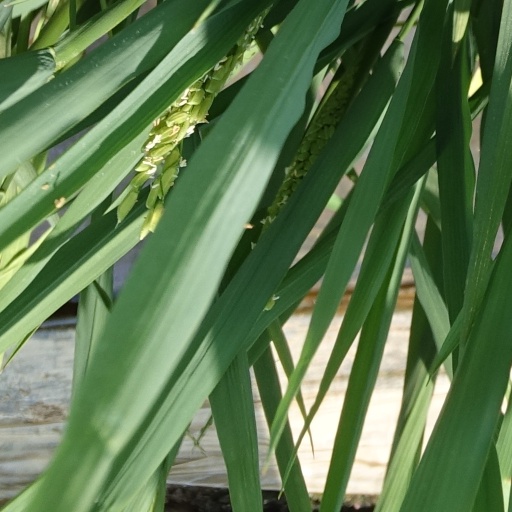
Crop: rice